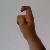
The image shows a hand gesture representing the letter 'X' in Indian Sign Language.